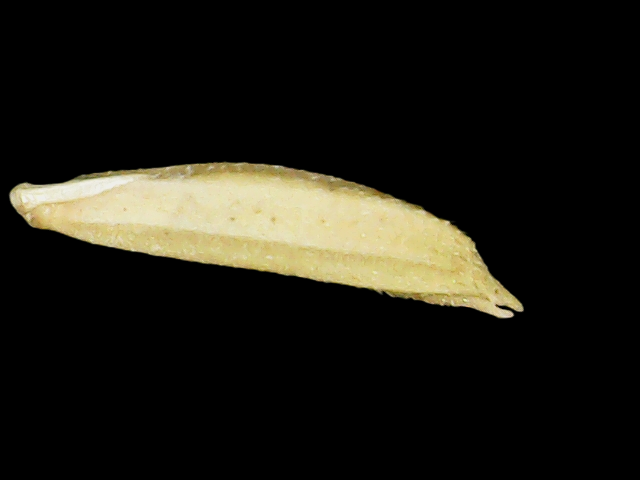
Rice variety: Binadhan25